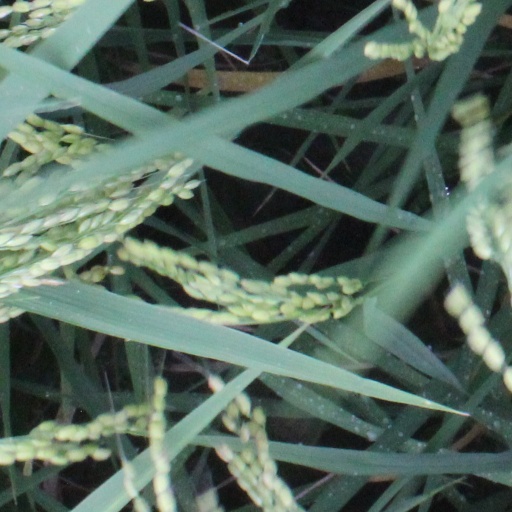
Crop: rice